Henry de Pène

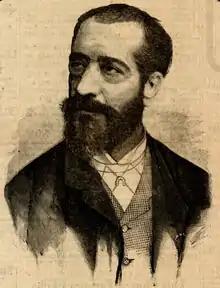
Henry de Pène (published in "Diário Illustrado" (February 21, 1888)

Henry de Pène (1830–1888) was a French journalist and novelist. He was a journalist for "Le Figaro". He was opposed to the Republic. He was nearly killed in a duel with Robert Hyenne, the editor-in-chief of "Démocratie du Midi", a left-wing newspaper, in Le Vésinet in 1858.